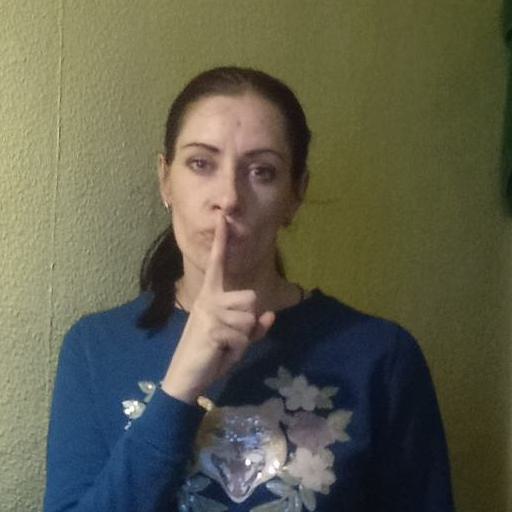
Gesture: mute